Winston Churchill Collegiate Institute

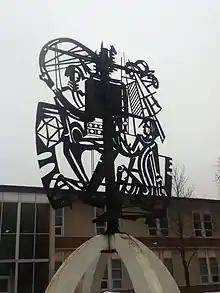
The sculpture in front of the school

Winston Churchill shares the same design as West Hill Collegiate Institute and has since altered over time. Located in the campus in the three-storey, building, it started with 23 classrooms and has undergone major constructions and renovations in 1955, 1961, 1963, 1964, 1966, 1973 and 1983 that currently composes of more than 75+ classrooms for science and academics, four gymnasiums (girls in the upper, boys in the lower - both can be divided into smaller sections), a cafeteria, a library, workshop rooms (wood shop and auto shop) located in the eastern corner, a quad to enable creative learning opportunities for studies in science, the main office/guidance in the northeastern corner, the larger 904-seat auditorium, and the paved race track with the football/soccer field. There are 12 fire exits.